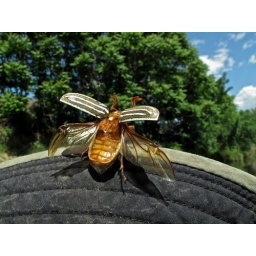
Ten Lined June Beetle, Polyphylla sp., flying off my hat after taking a swim in the John Day River.